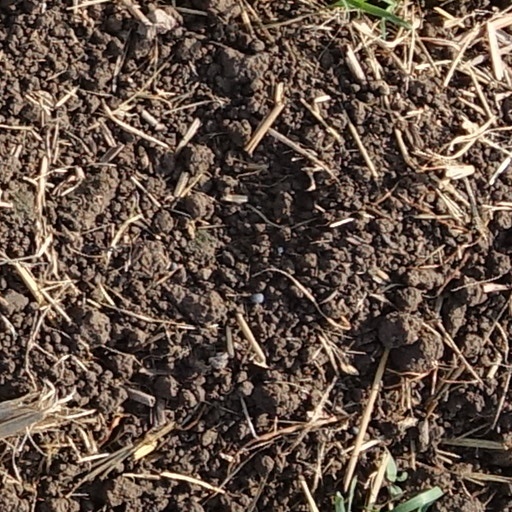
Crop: wheat